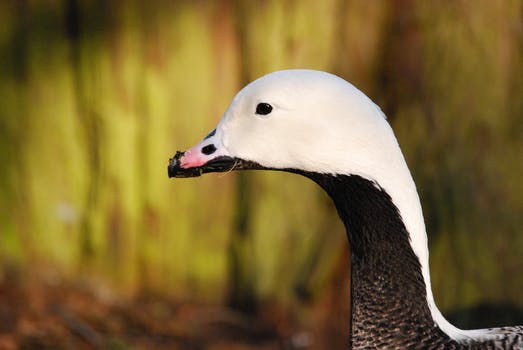
Label: No Watermark